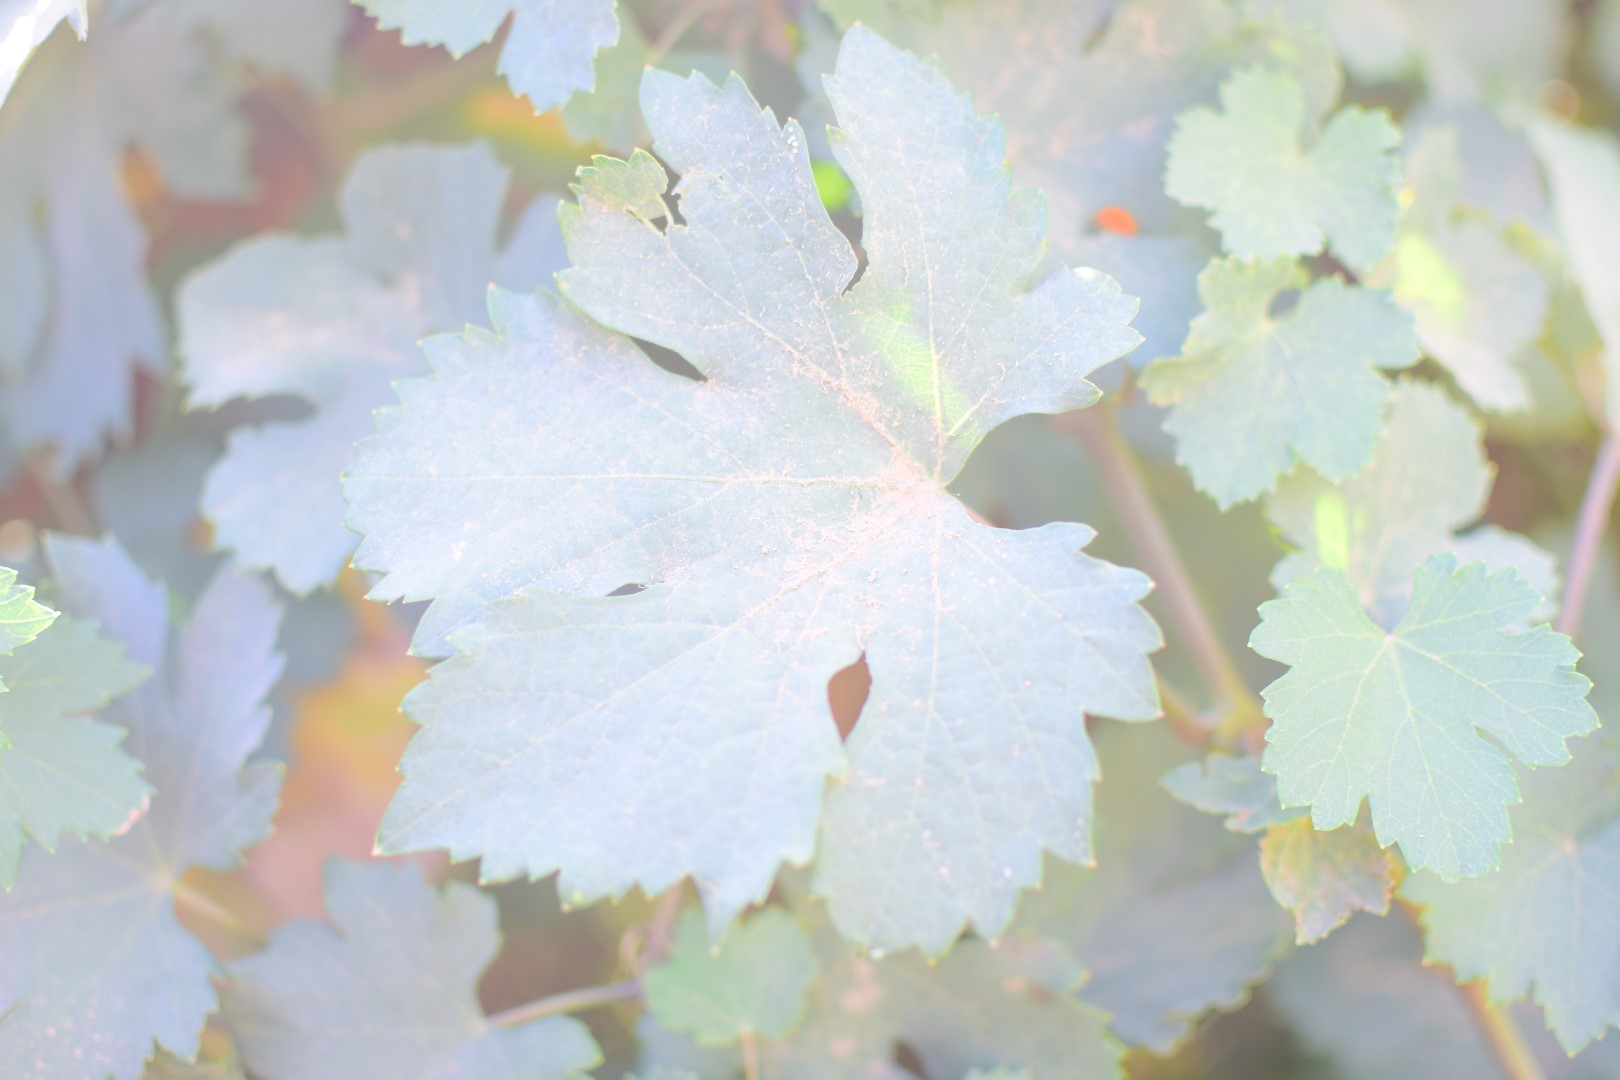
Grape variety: Halawani